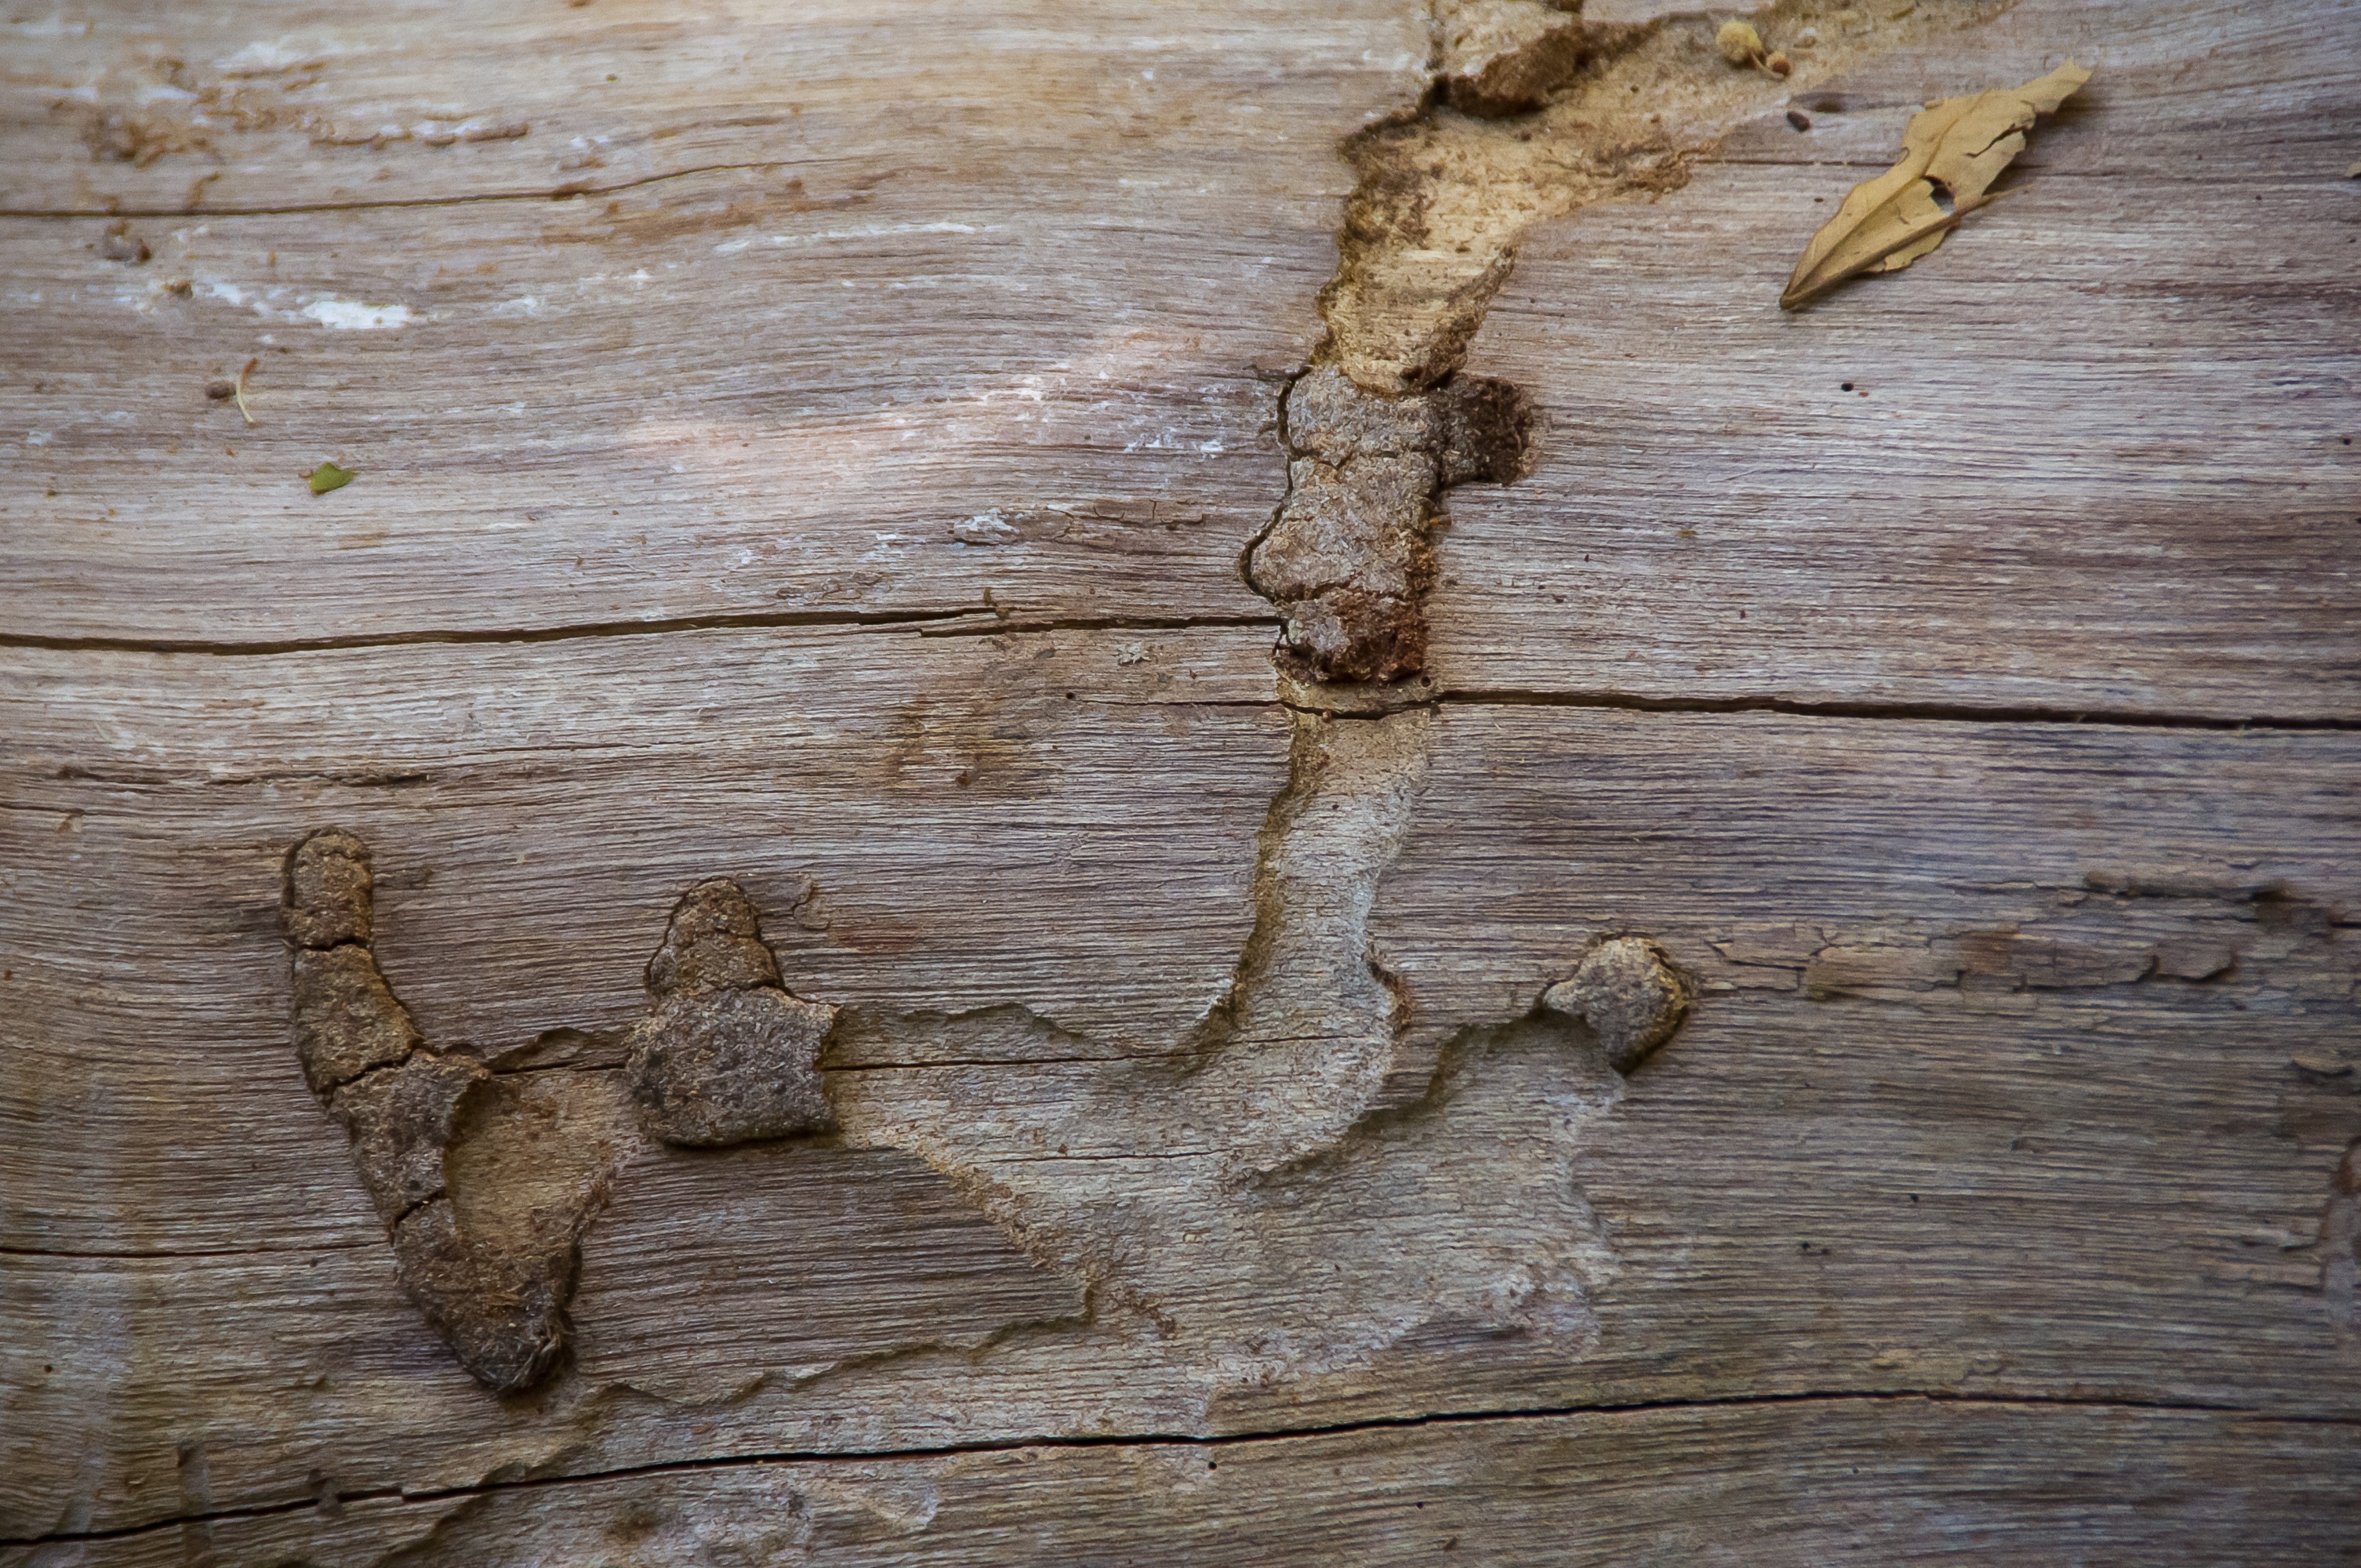
driftwood, tree, rock, branch, wood, texture, leaf, trunk, wall, formation, soil, geology, timber, carving, eaten, knarled, flooring, plant stem, woody plant